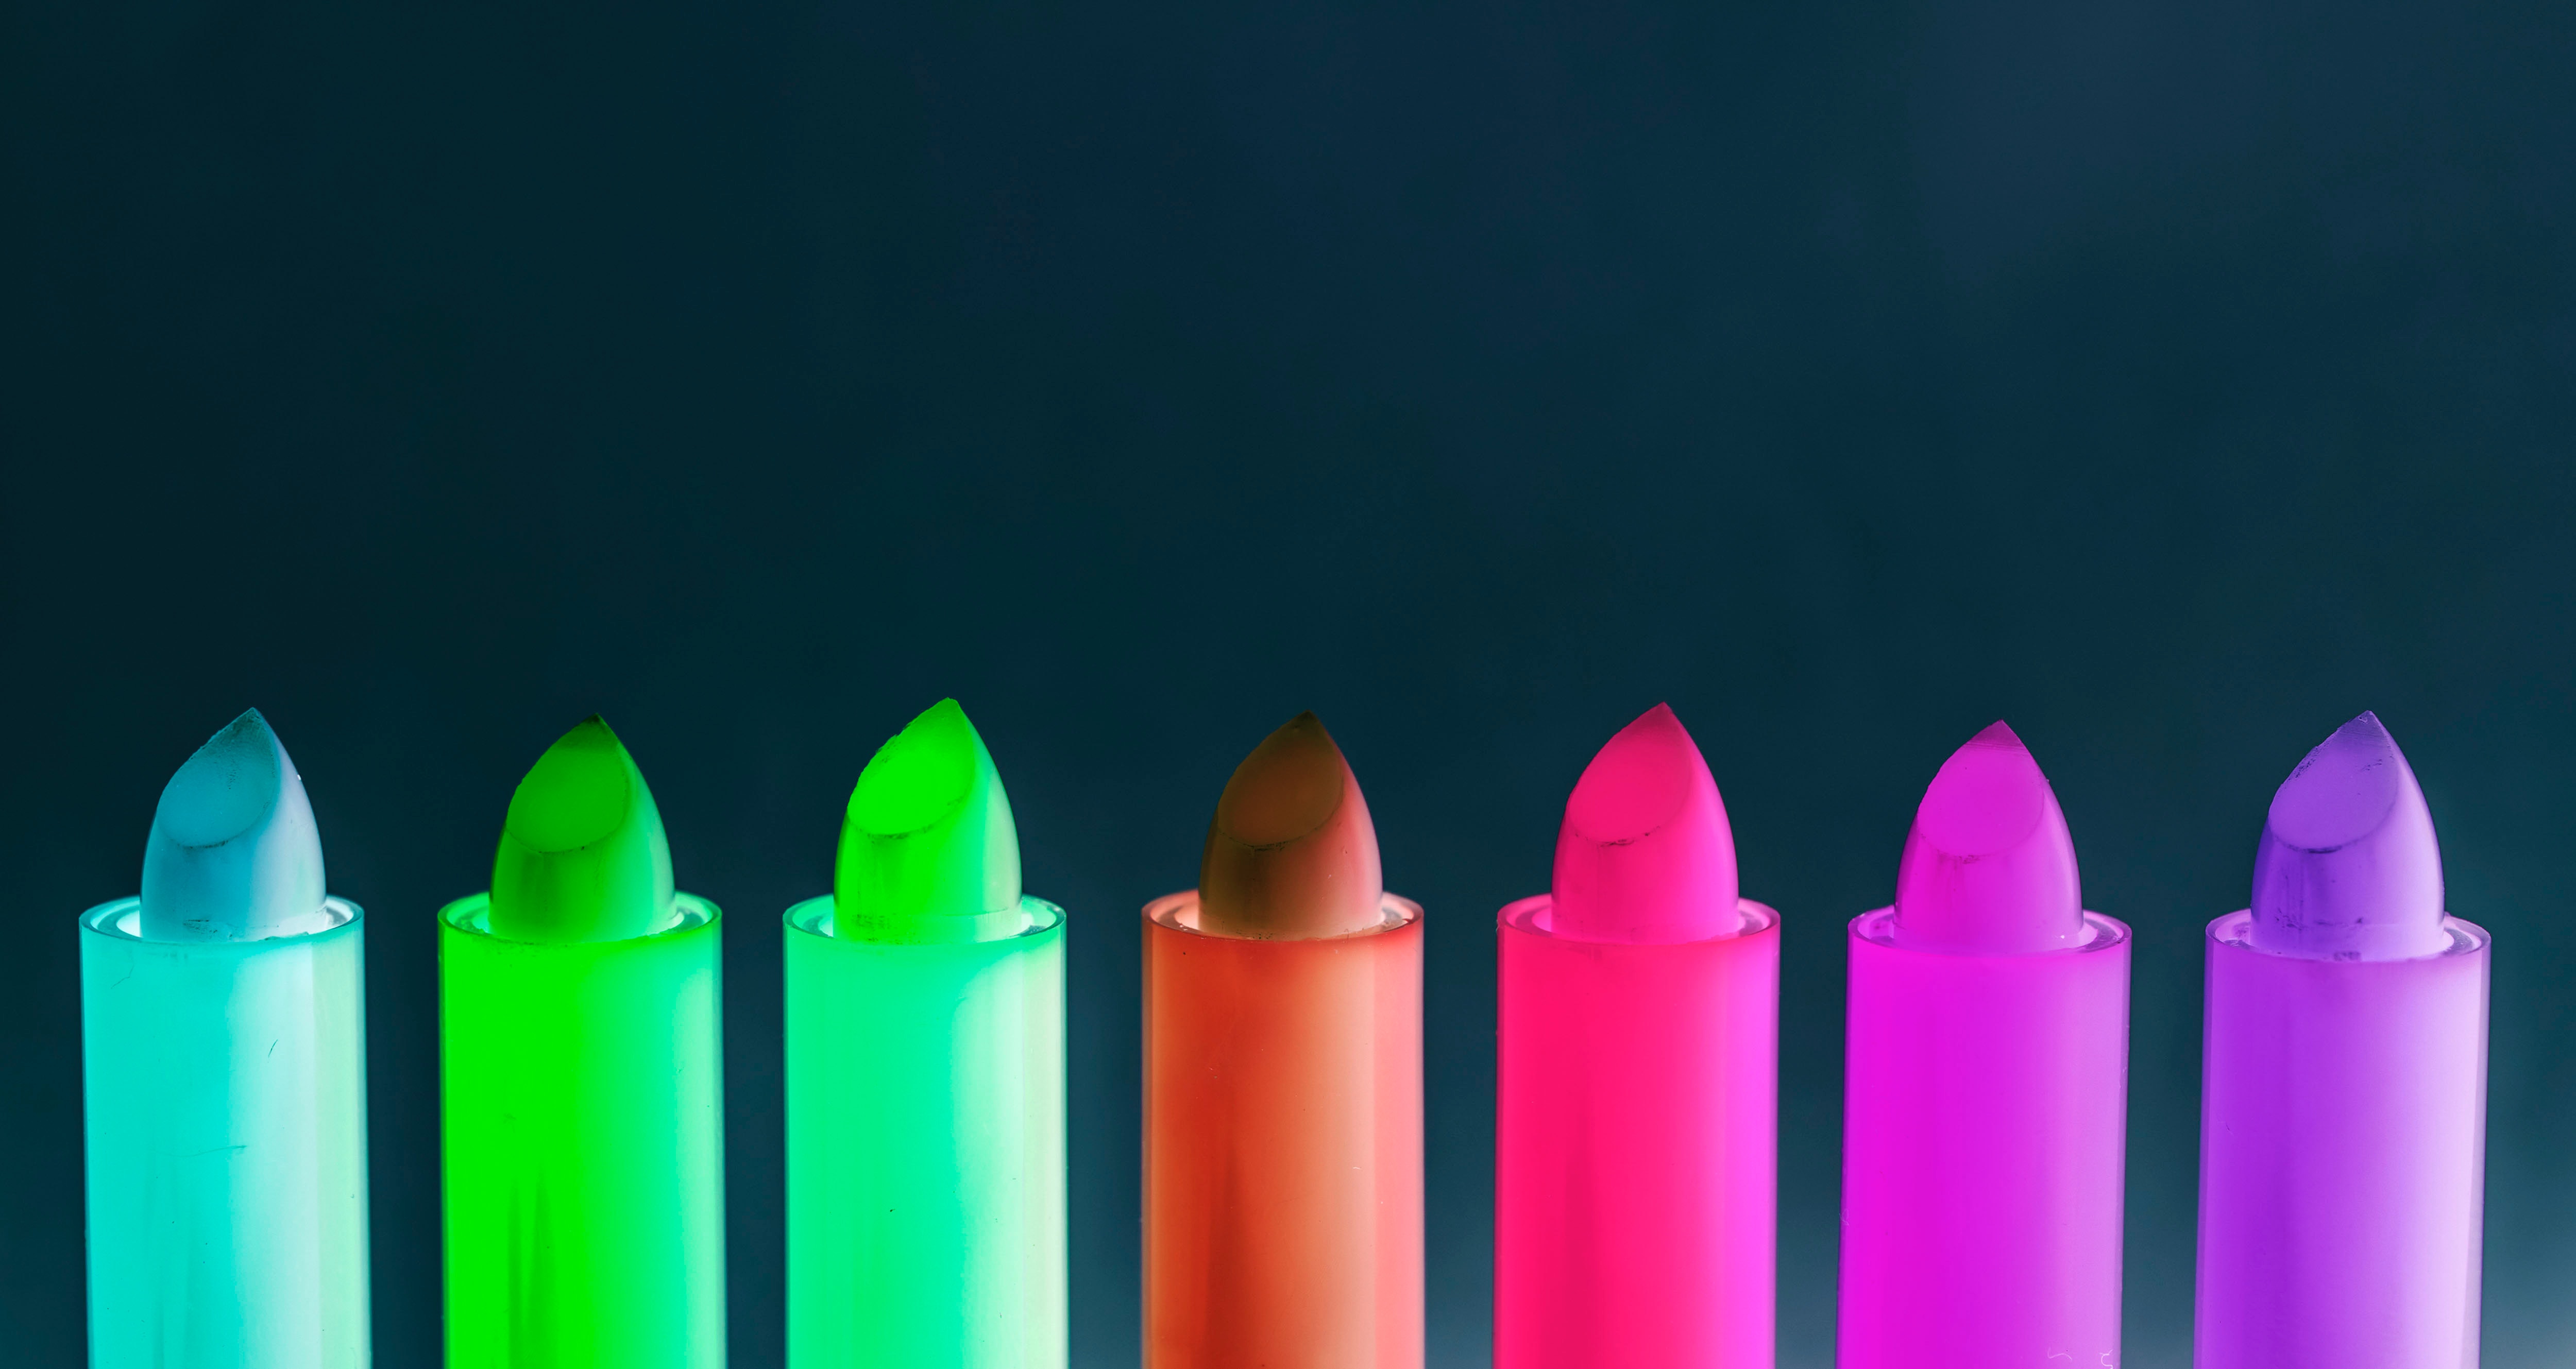
writing implement, crayon, office supplies